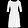
Label: Dress